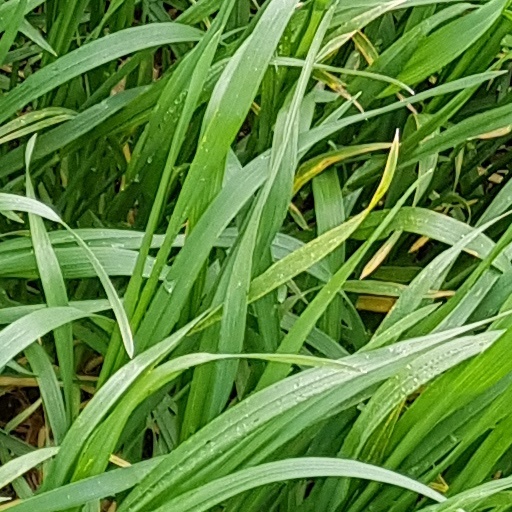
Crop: wheat